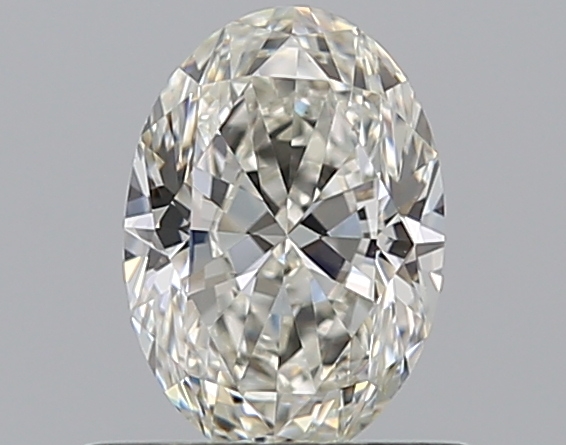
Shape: oval
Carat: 0.6
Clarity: VS1
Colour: H
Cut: EX
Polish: EX
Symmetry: VG
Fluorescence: N
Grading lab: GIA
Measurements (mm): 6.48 x 4.53 x 2.89